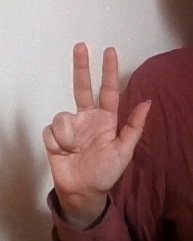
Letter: al